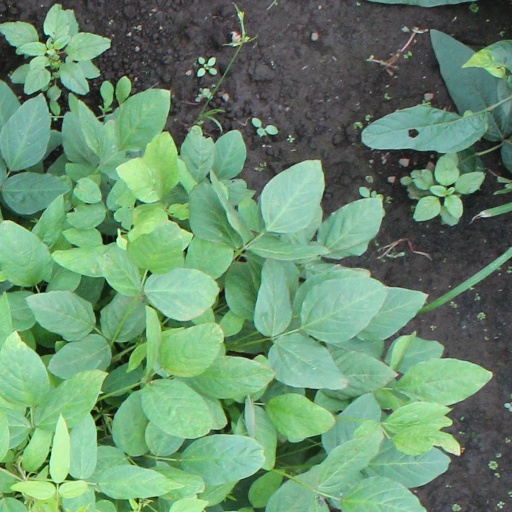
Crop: soybean